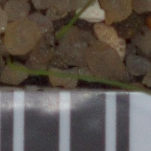
Label: loose_silkybent